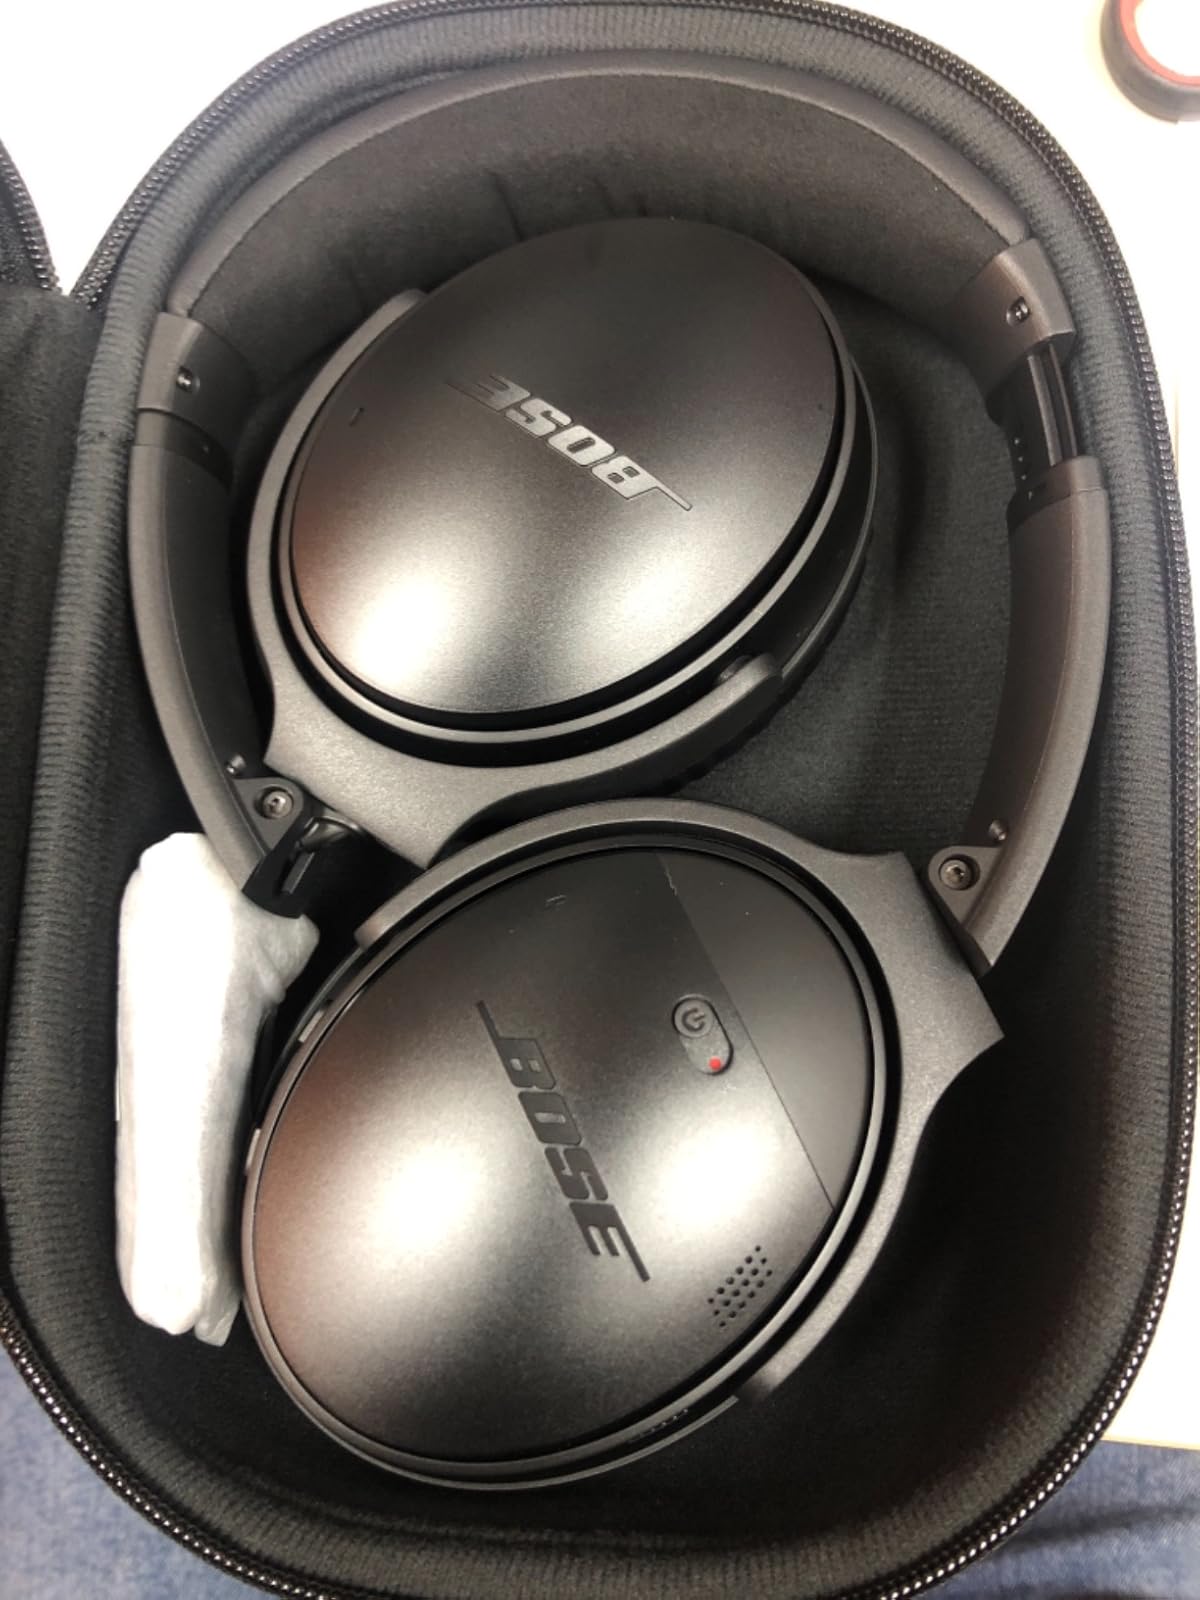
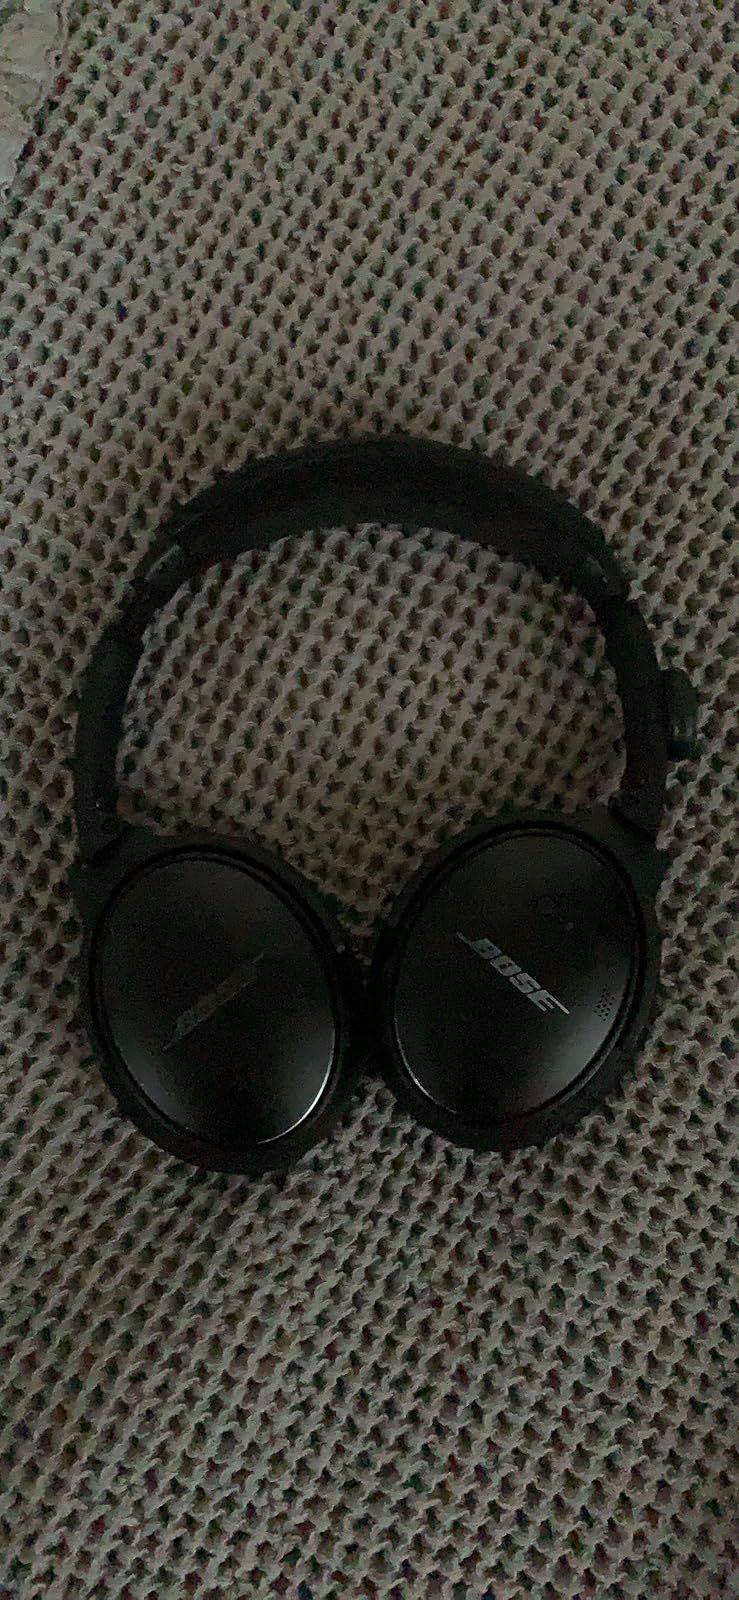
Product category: headphones
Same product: yes